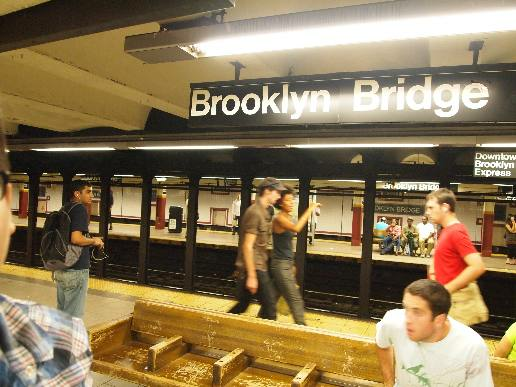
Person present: Yes